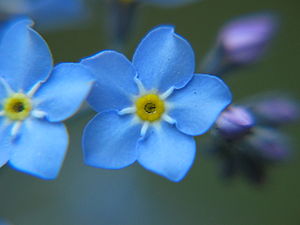
Novalis
Den blå blomst blev gennem Novalis' formidling universelt et symbol for romantikken.
"Novalis, pseudonym for friherre Georg Philipp Friedrich Leopold Freiherr von Hardenberg var en tysk digter fra den tidlige romantik. Han kaldes somme tider ""romantikkens profet"".